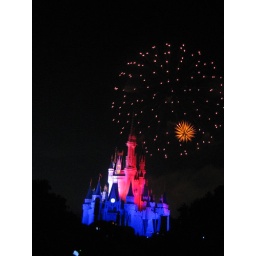
The castle in glorious red, white, and blue